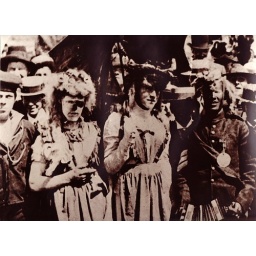
This is a detail of a crowd photo-these seem to be 2 men in drag and 1 in black face makeup.